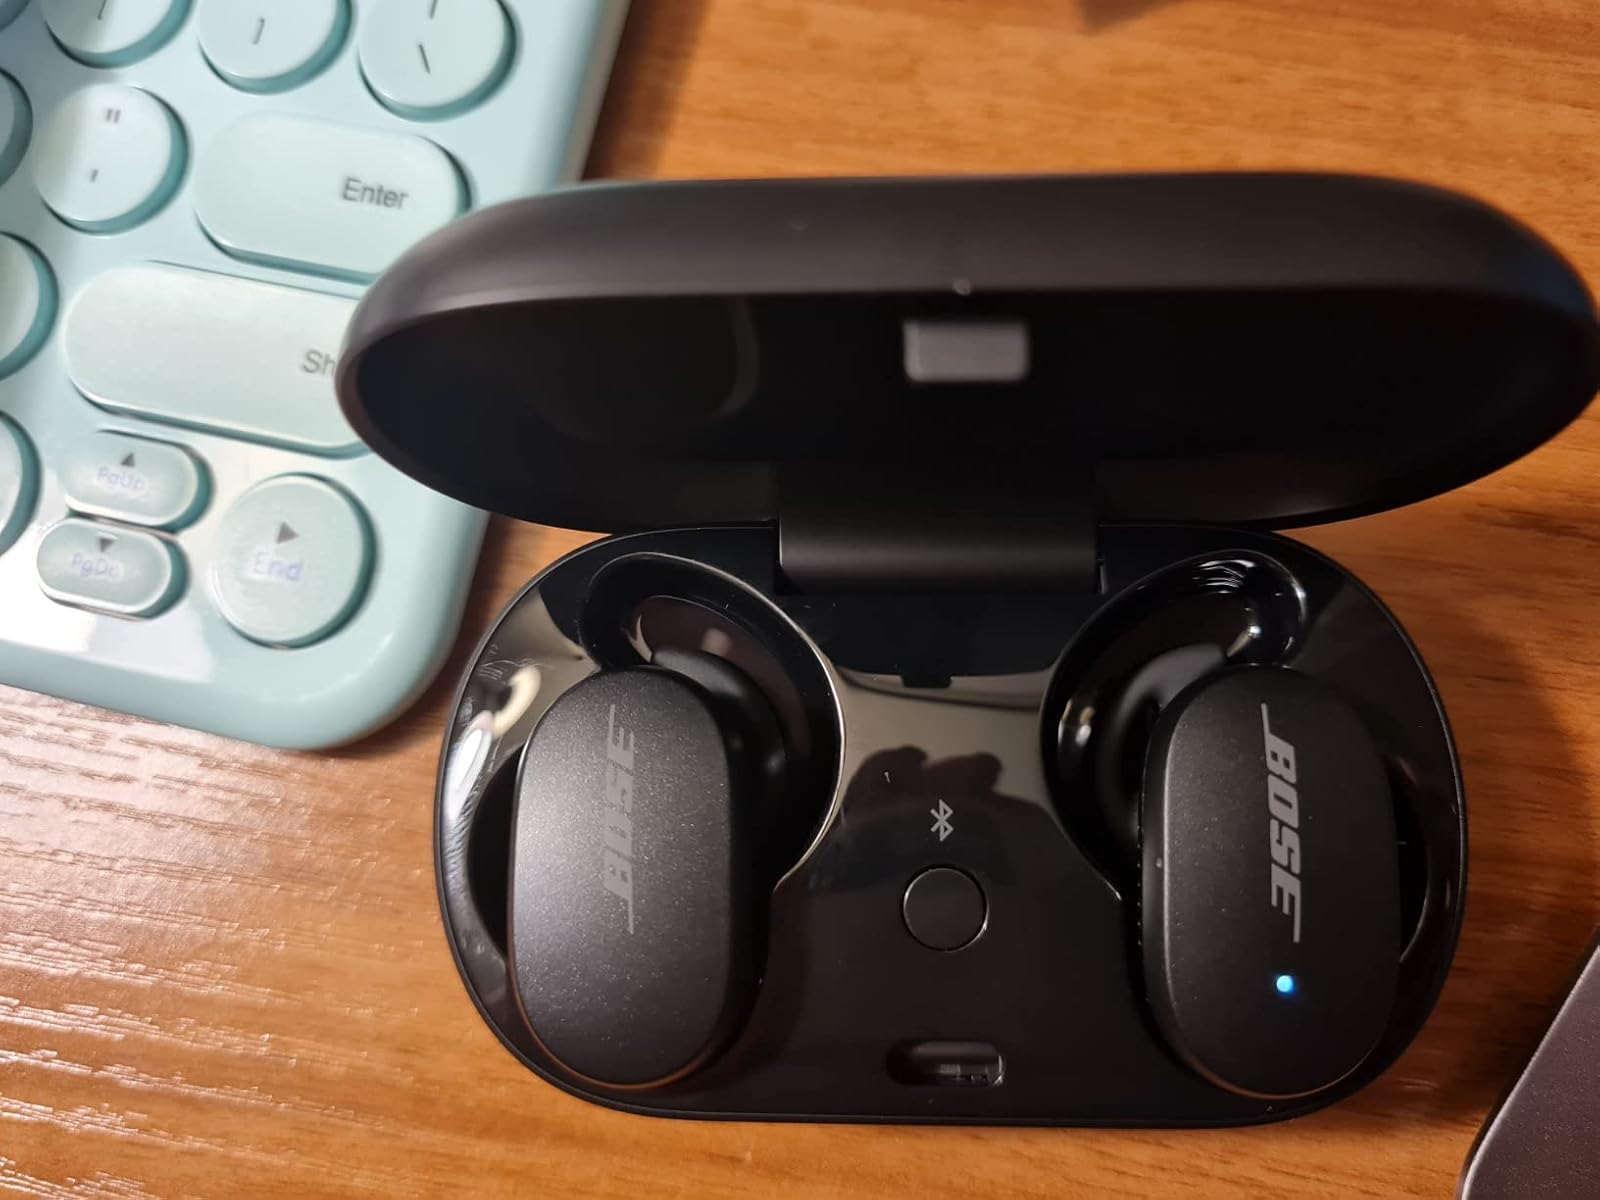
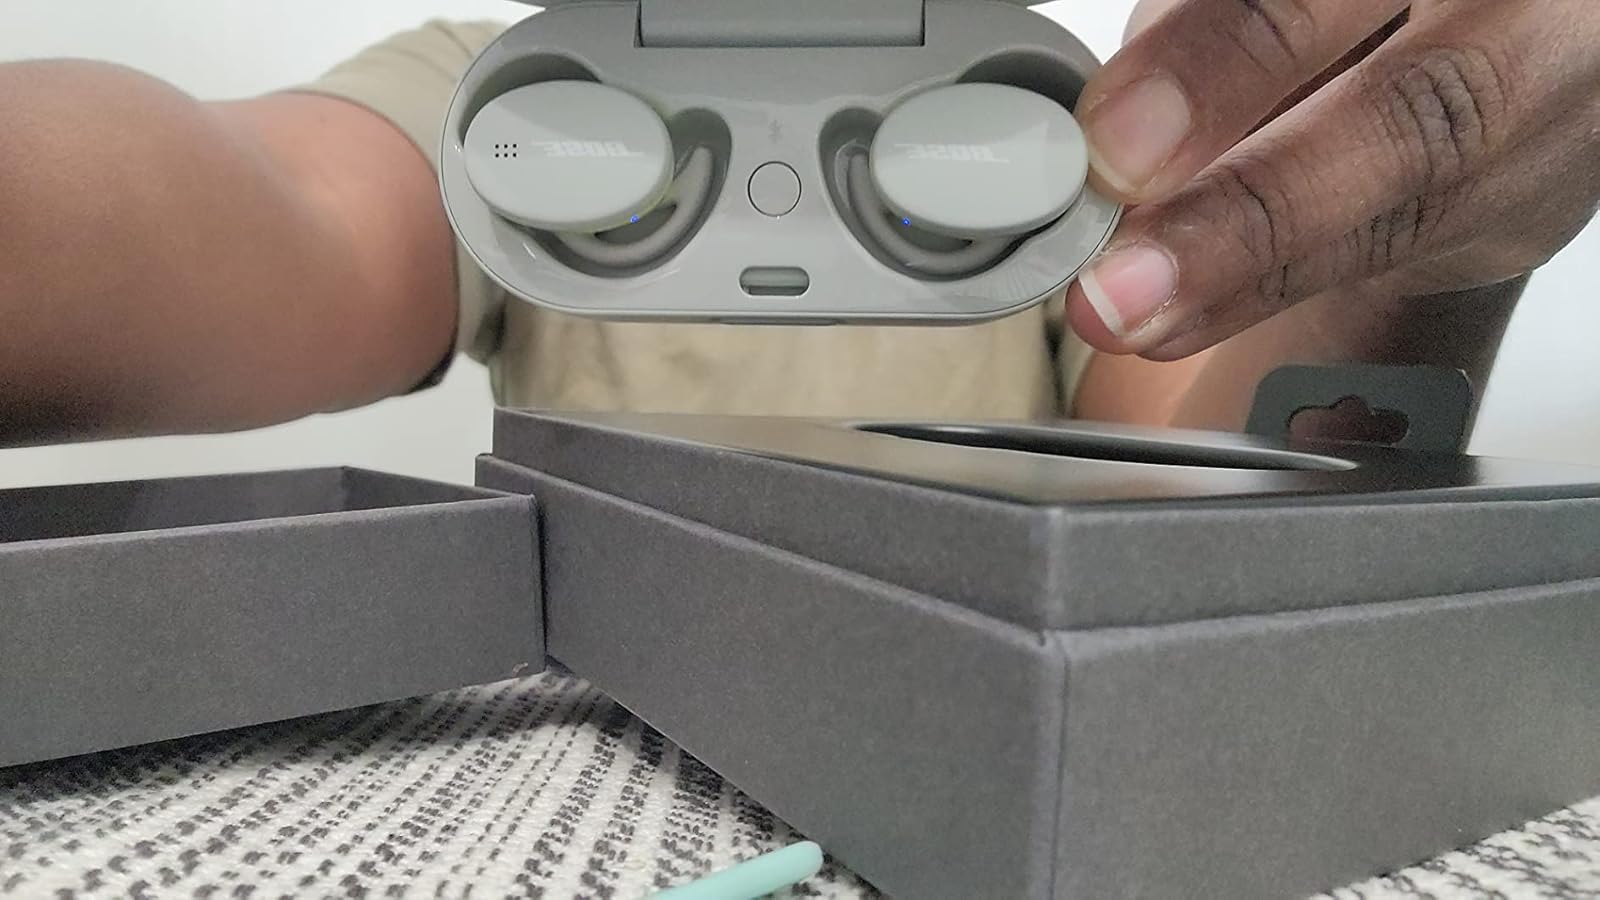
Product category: earbuds
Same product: no